Fıraktın relief

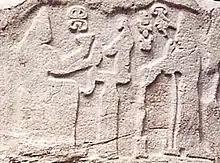
The Sun goddess & Puduhepa

In the middle scene is his wife, Tawannanna Puduhepa (right), making a libation to the Sun goddess Hebat. There is an altar between these two figures as well, with a bird or a bird-shaped vessel on top of it. The depiction gets rougher on the right end; probably the work was not finished.